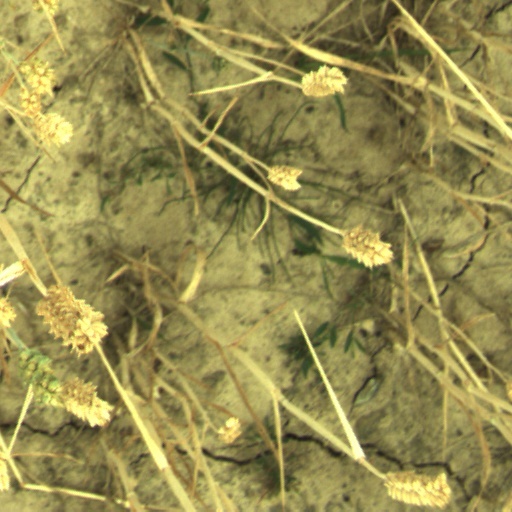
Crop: wheat